The Temple of Venus (film)

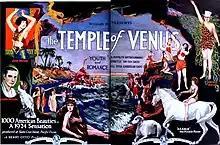
Advertisement

The Temple of Venus is a 1923 American silent fantasy romance film directed by Henry Otto. It stars William Walling, Mary Philbin, and Mickey McBan. It was produced by William Fox and released by his Fox Film Corporation.